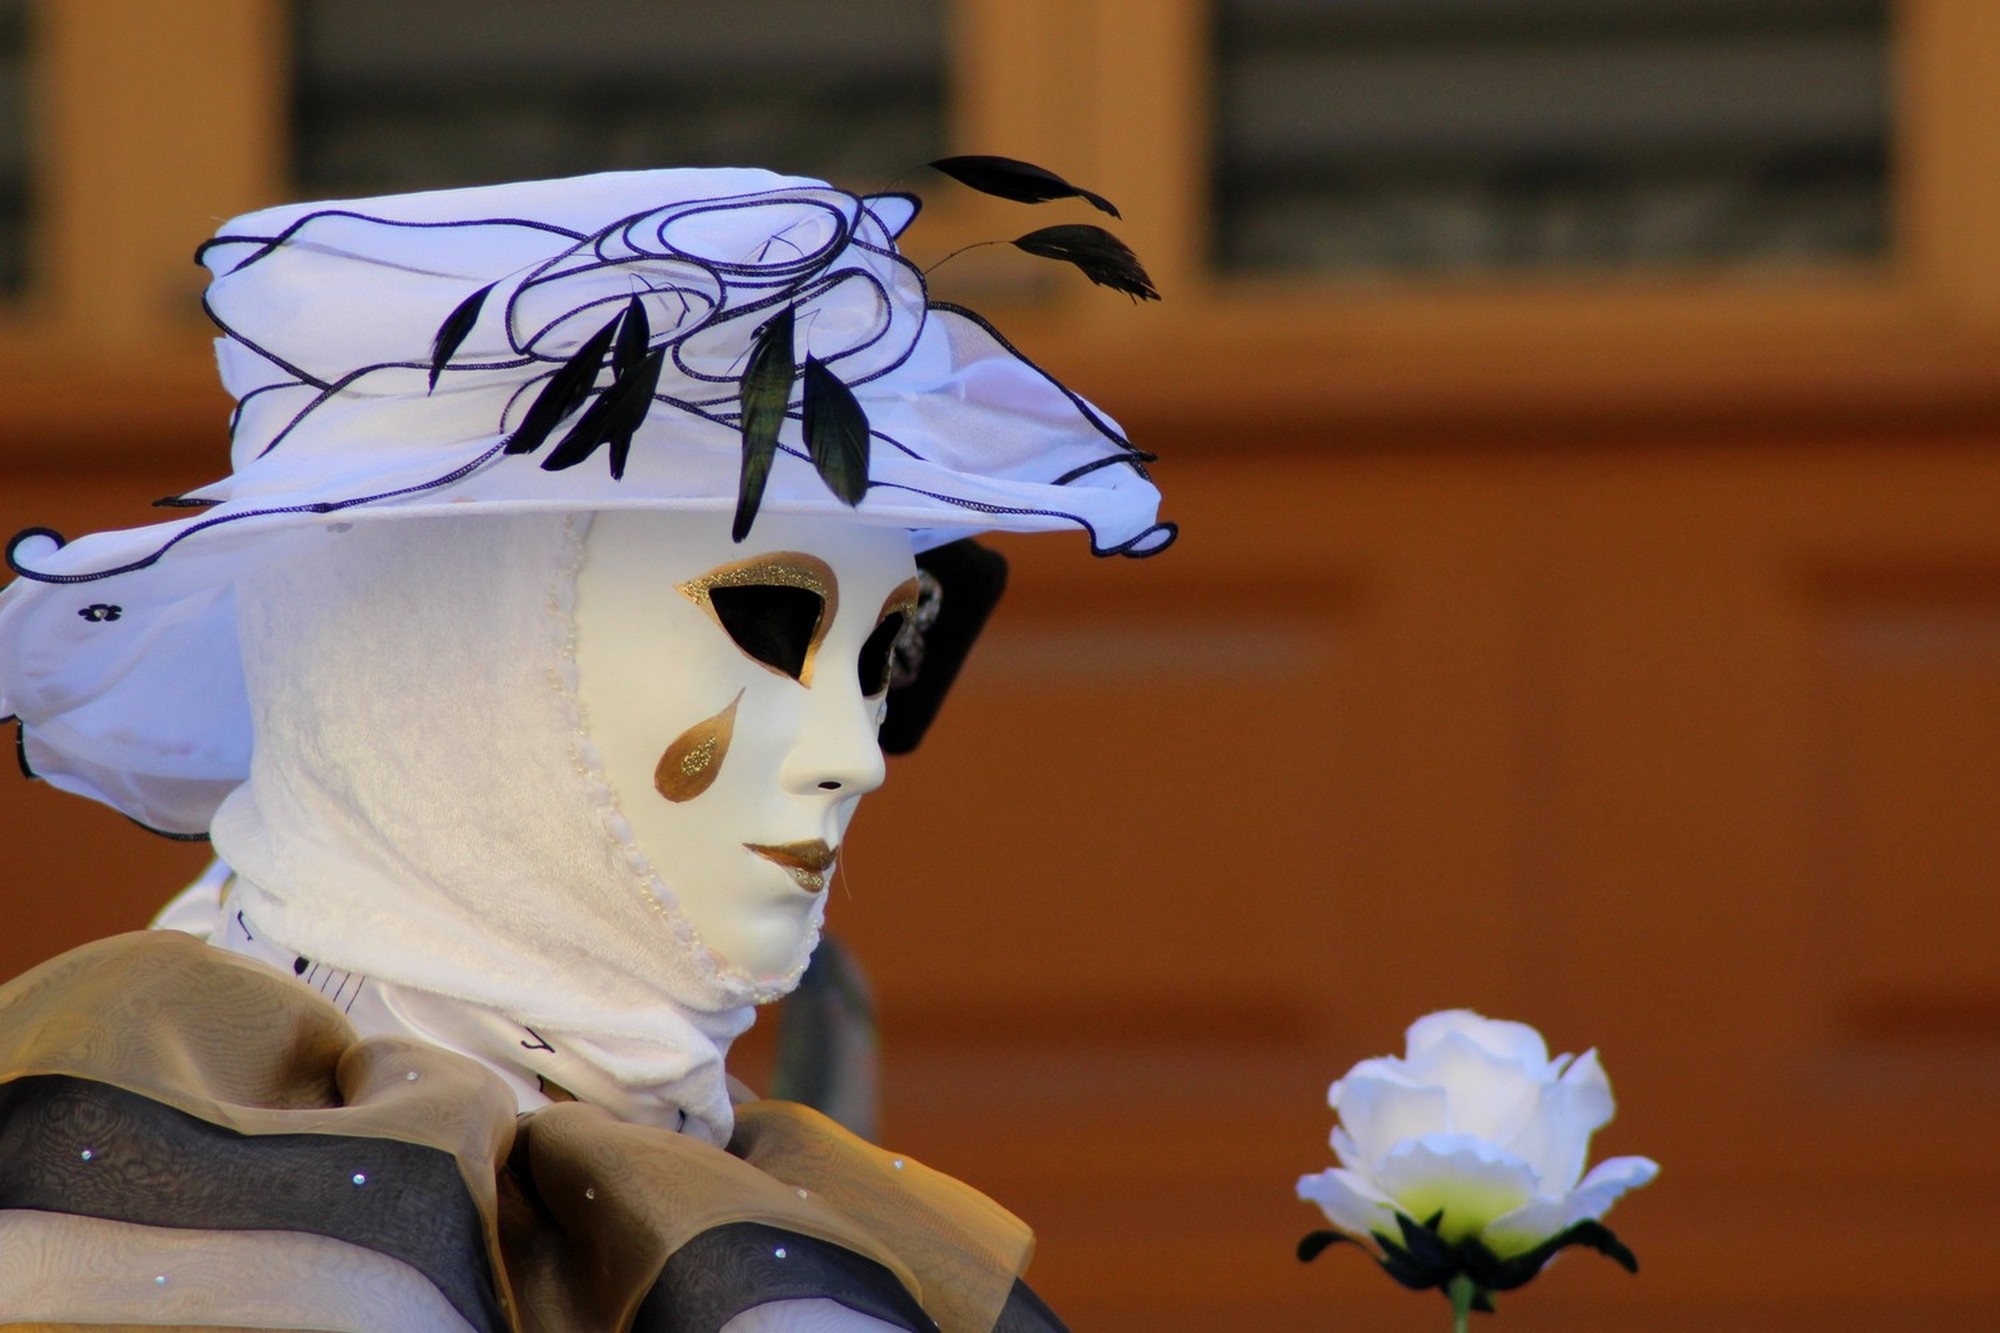
flower, spring, carnival, venice, clothing, toy, art, mask, disguise, costume, anime